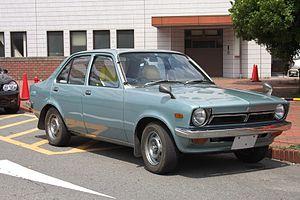
La Isuzu Gemini est une automobile produite par Isuzu de 1974 à 2000. Elle est vendue aussi par Holden, mais à partir de 1993 à 2000.